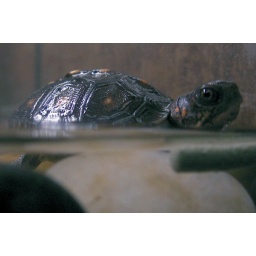
Side view of baby box turtle in aquarium.